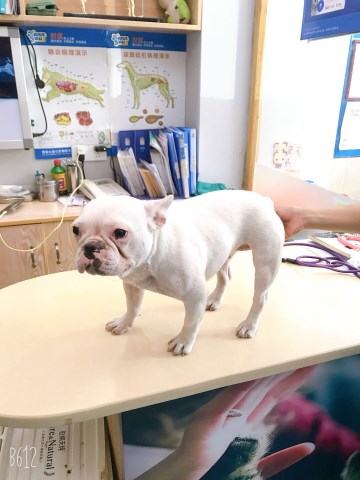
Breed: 1121-n000002-French_bulldog